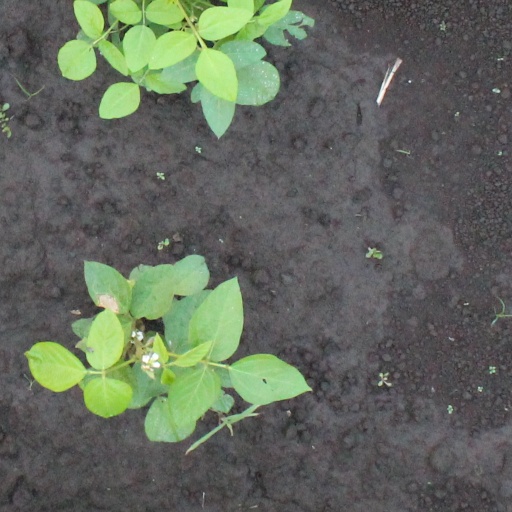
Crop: soybean